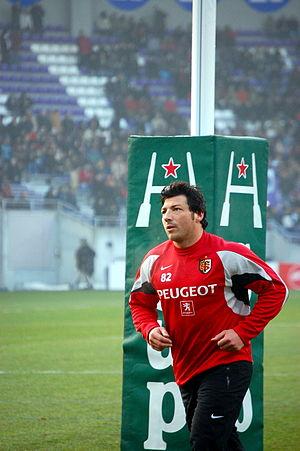
Le parcours européen des Leicester Tigers est l'histoire des participations des Leicester Tigers, équipe de rugby à XV de Leicester, à la Coupe d'Europe depuis 1997.
Le parcours européen du Stade toulousain est l'histoire des participations du Stade toulousain, équipe de rugby à XV de Toulouse, à la Coupe d'Europe depuis 1996.